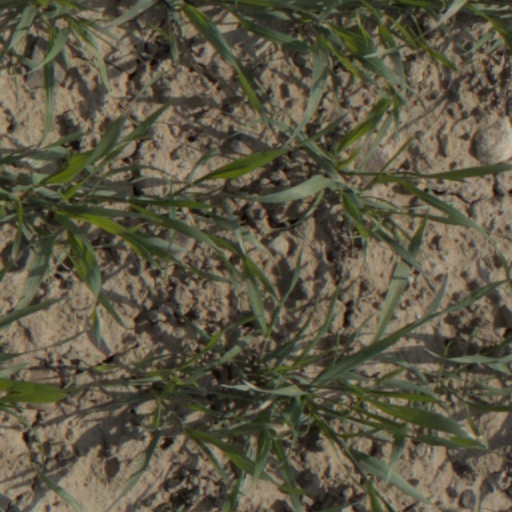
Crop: wheat